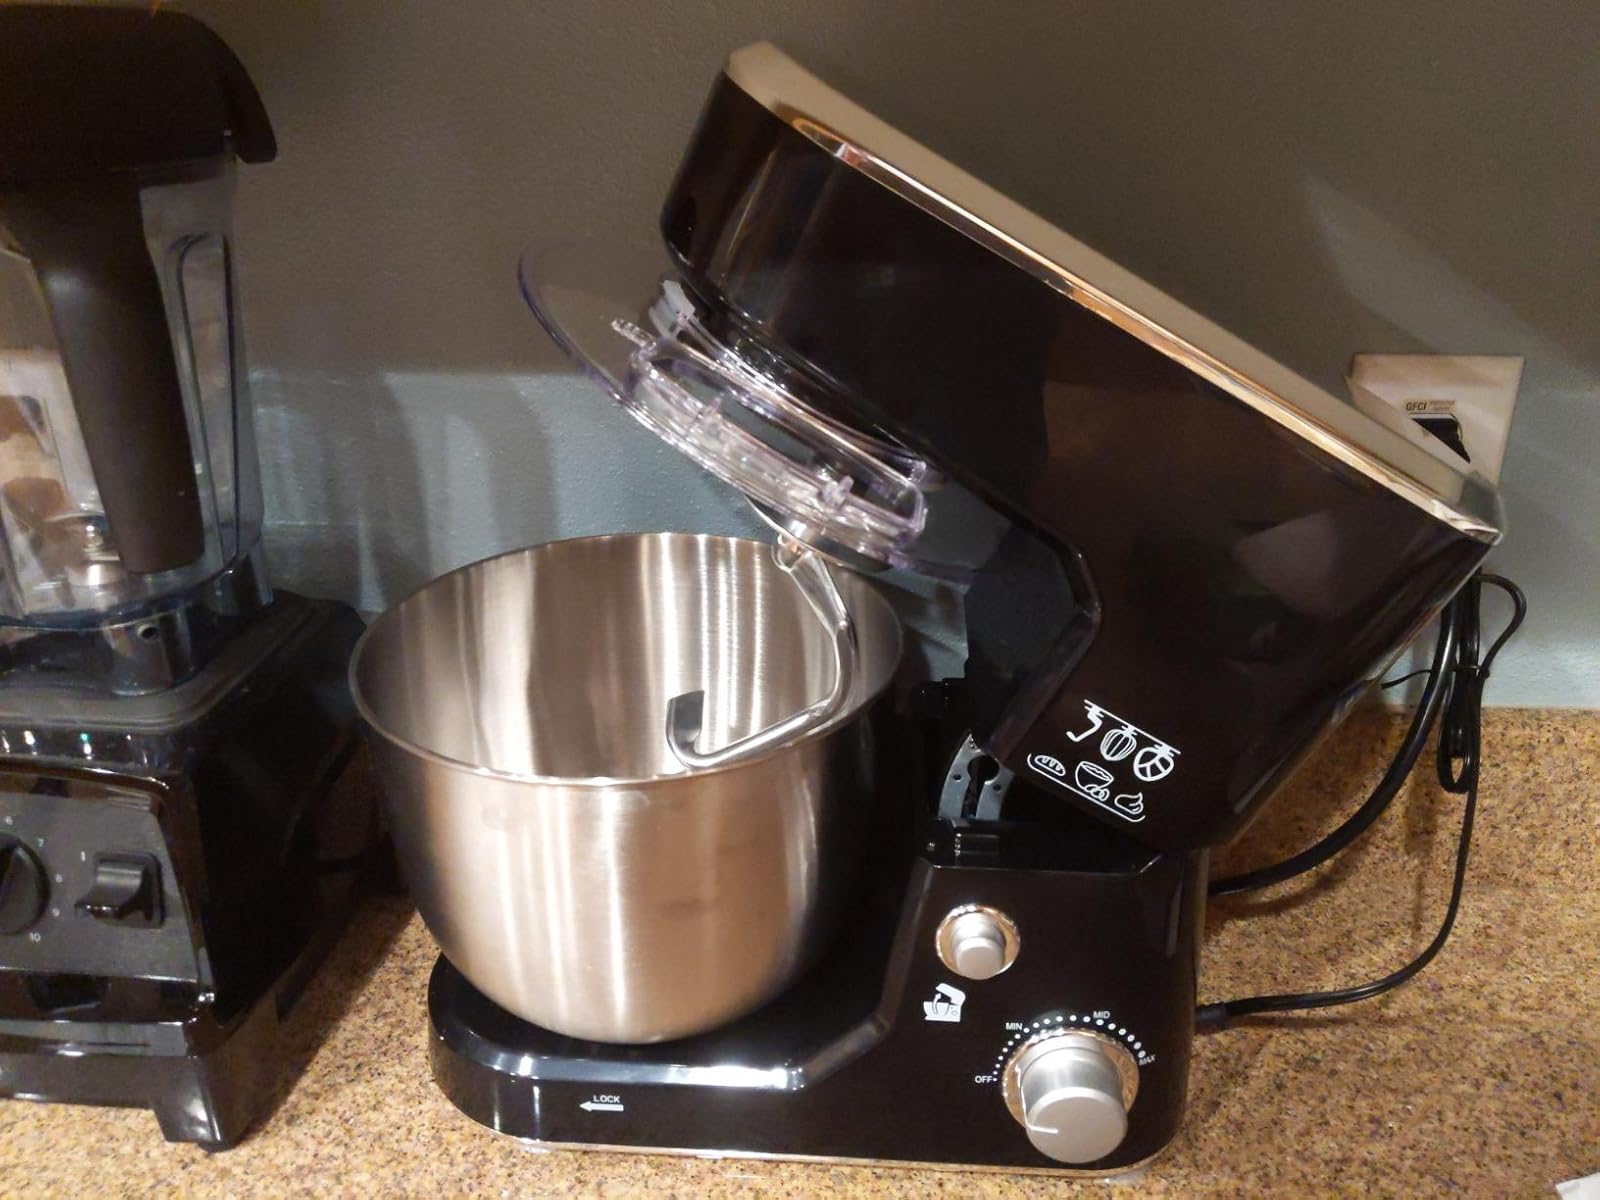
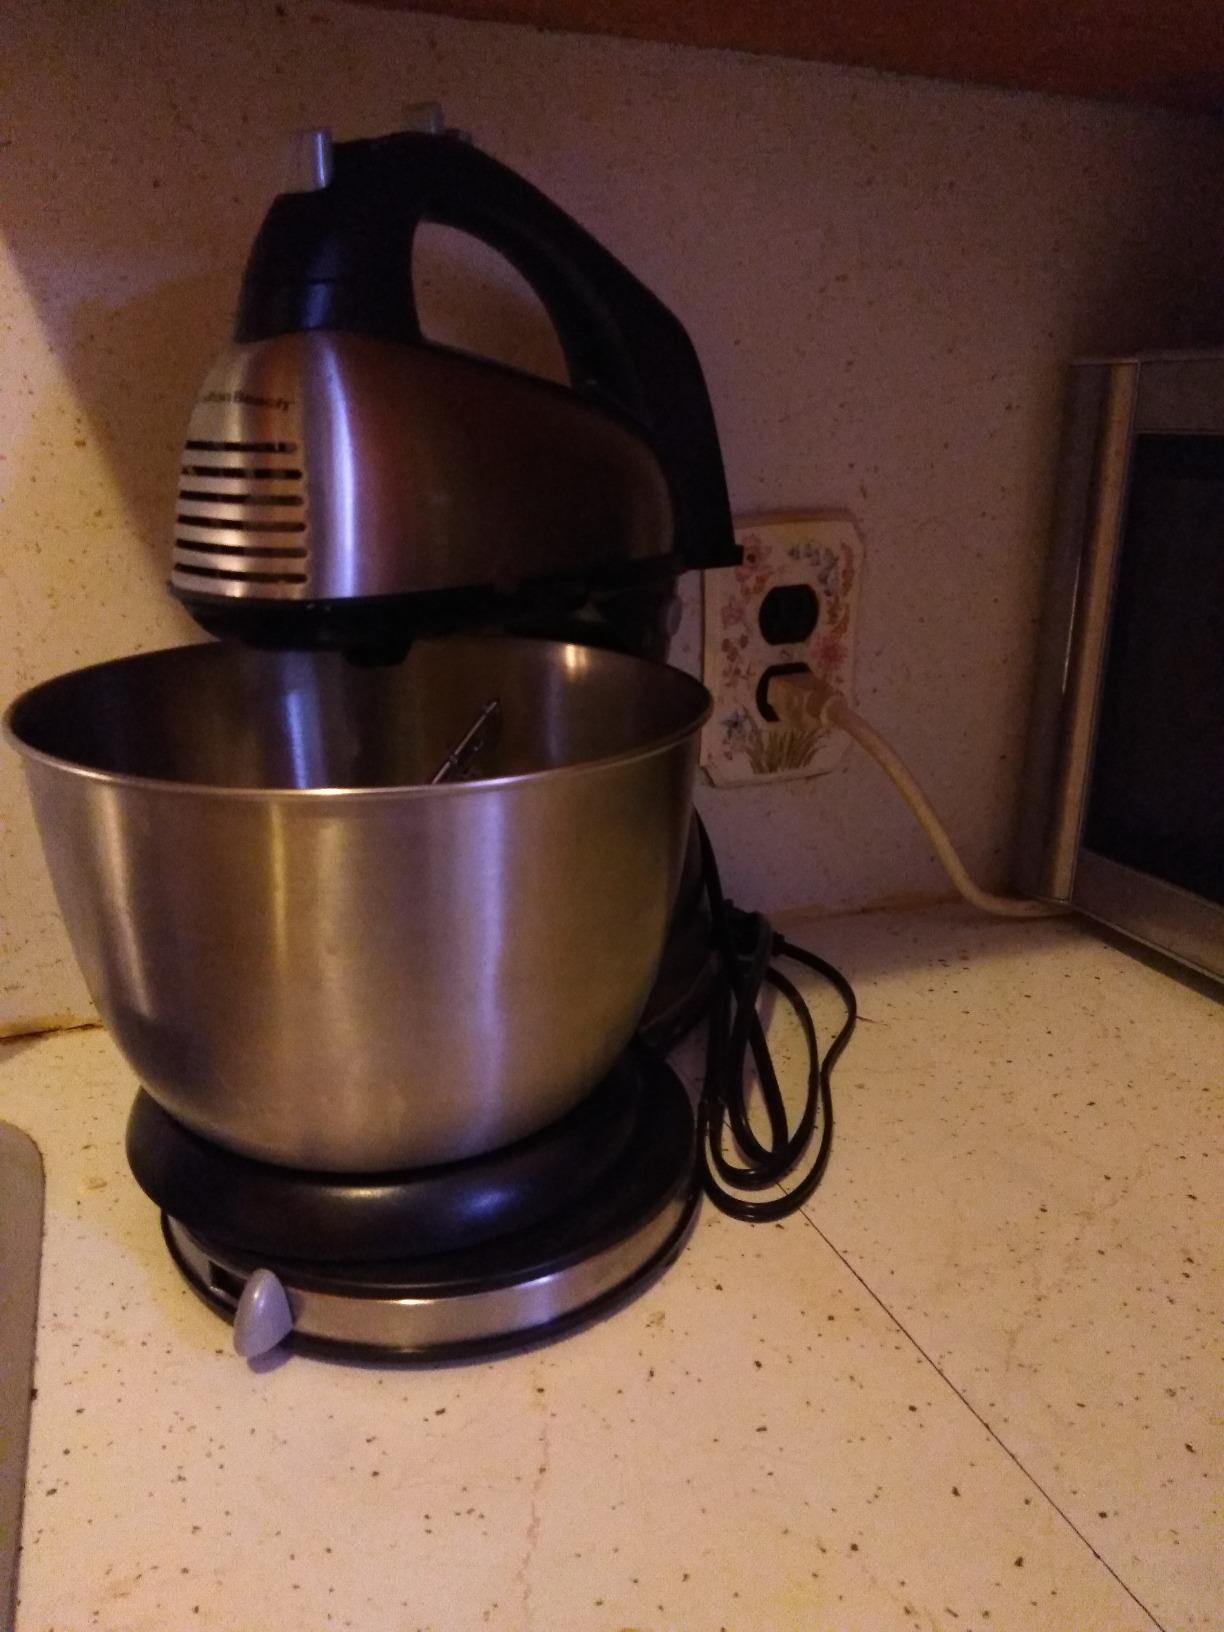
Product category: items_mixer
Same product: no